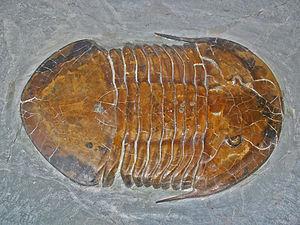
Megalaspides sp. (Asaphidae, ordovicien), récolté dans le comté de Brown, en Ohio (États-Unis), et exposé au musée d'état d'histoire naturelle de Karlsruhe, en Allemagne.
Les Arthropodes — du grec arthron « articulation » et podos « pied », aussi appelés « articulés » — sont un embranchement d'animaux protostomiens dont le plan d'organisation est caractérisé par un corps segmenté. Ils sont formés de métamères hétéronomes munis chacun d'une paire d'appendices articulés et recouvert d'une cuticule ou d'une carapace rigide, qui constitue leur exosquelette, dans la plupart des cas constitué de chitine. Leur mue permet, en changeant périodiquement leur squelette externe, de grandir en taille ou d'acquérir de nouveaux organes, voire de changer de forme. Ils seraient apparus il y a 543 millions d'années.